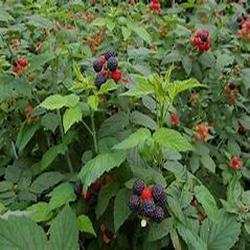
Label: Blackberry